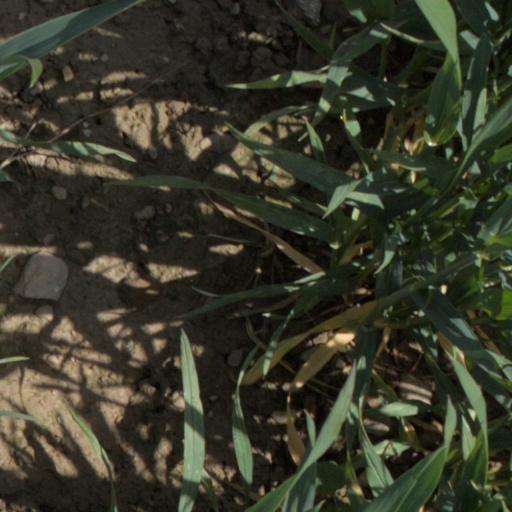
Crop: wheat